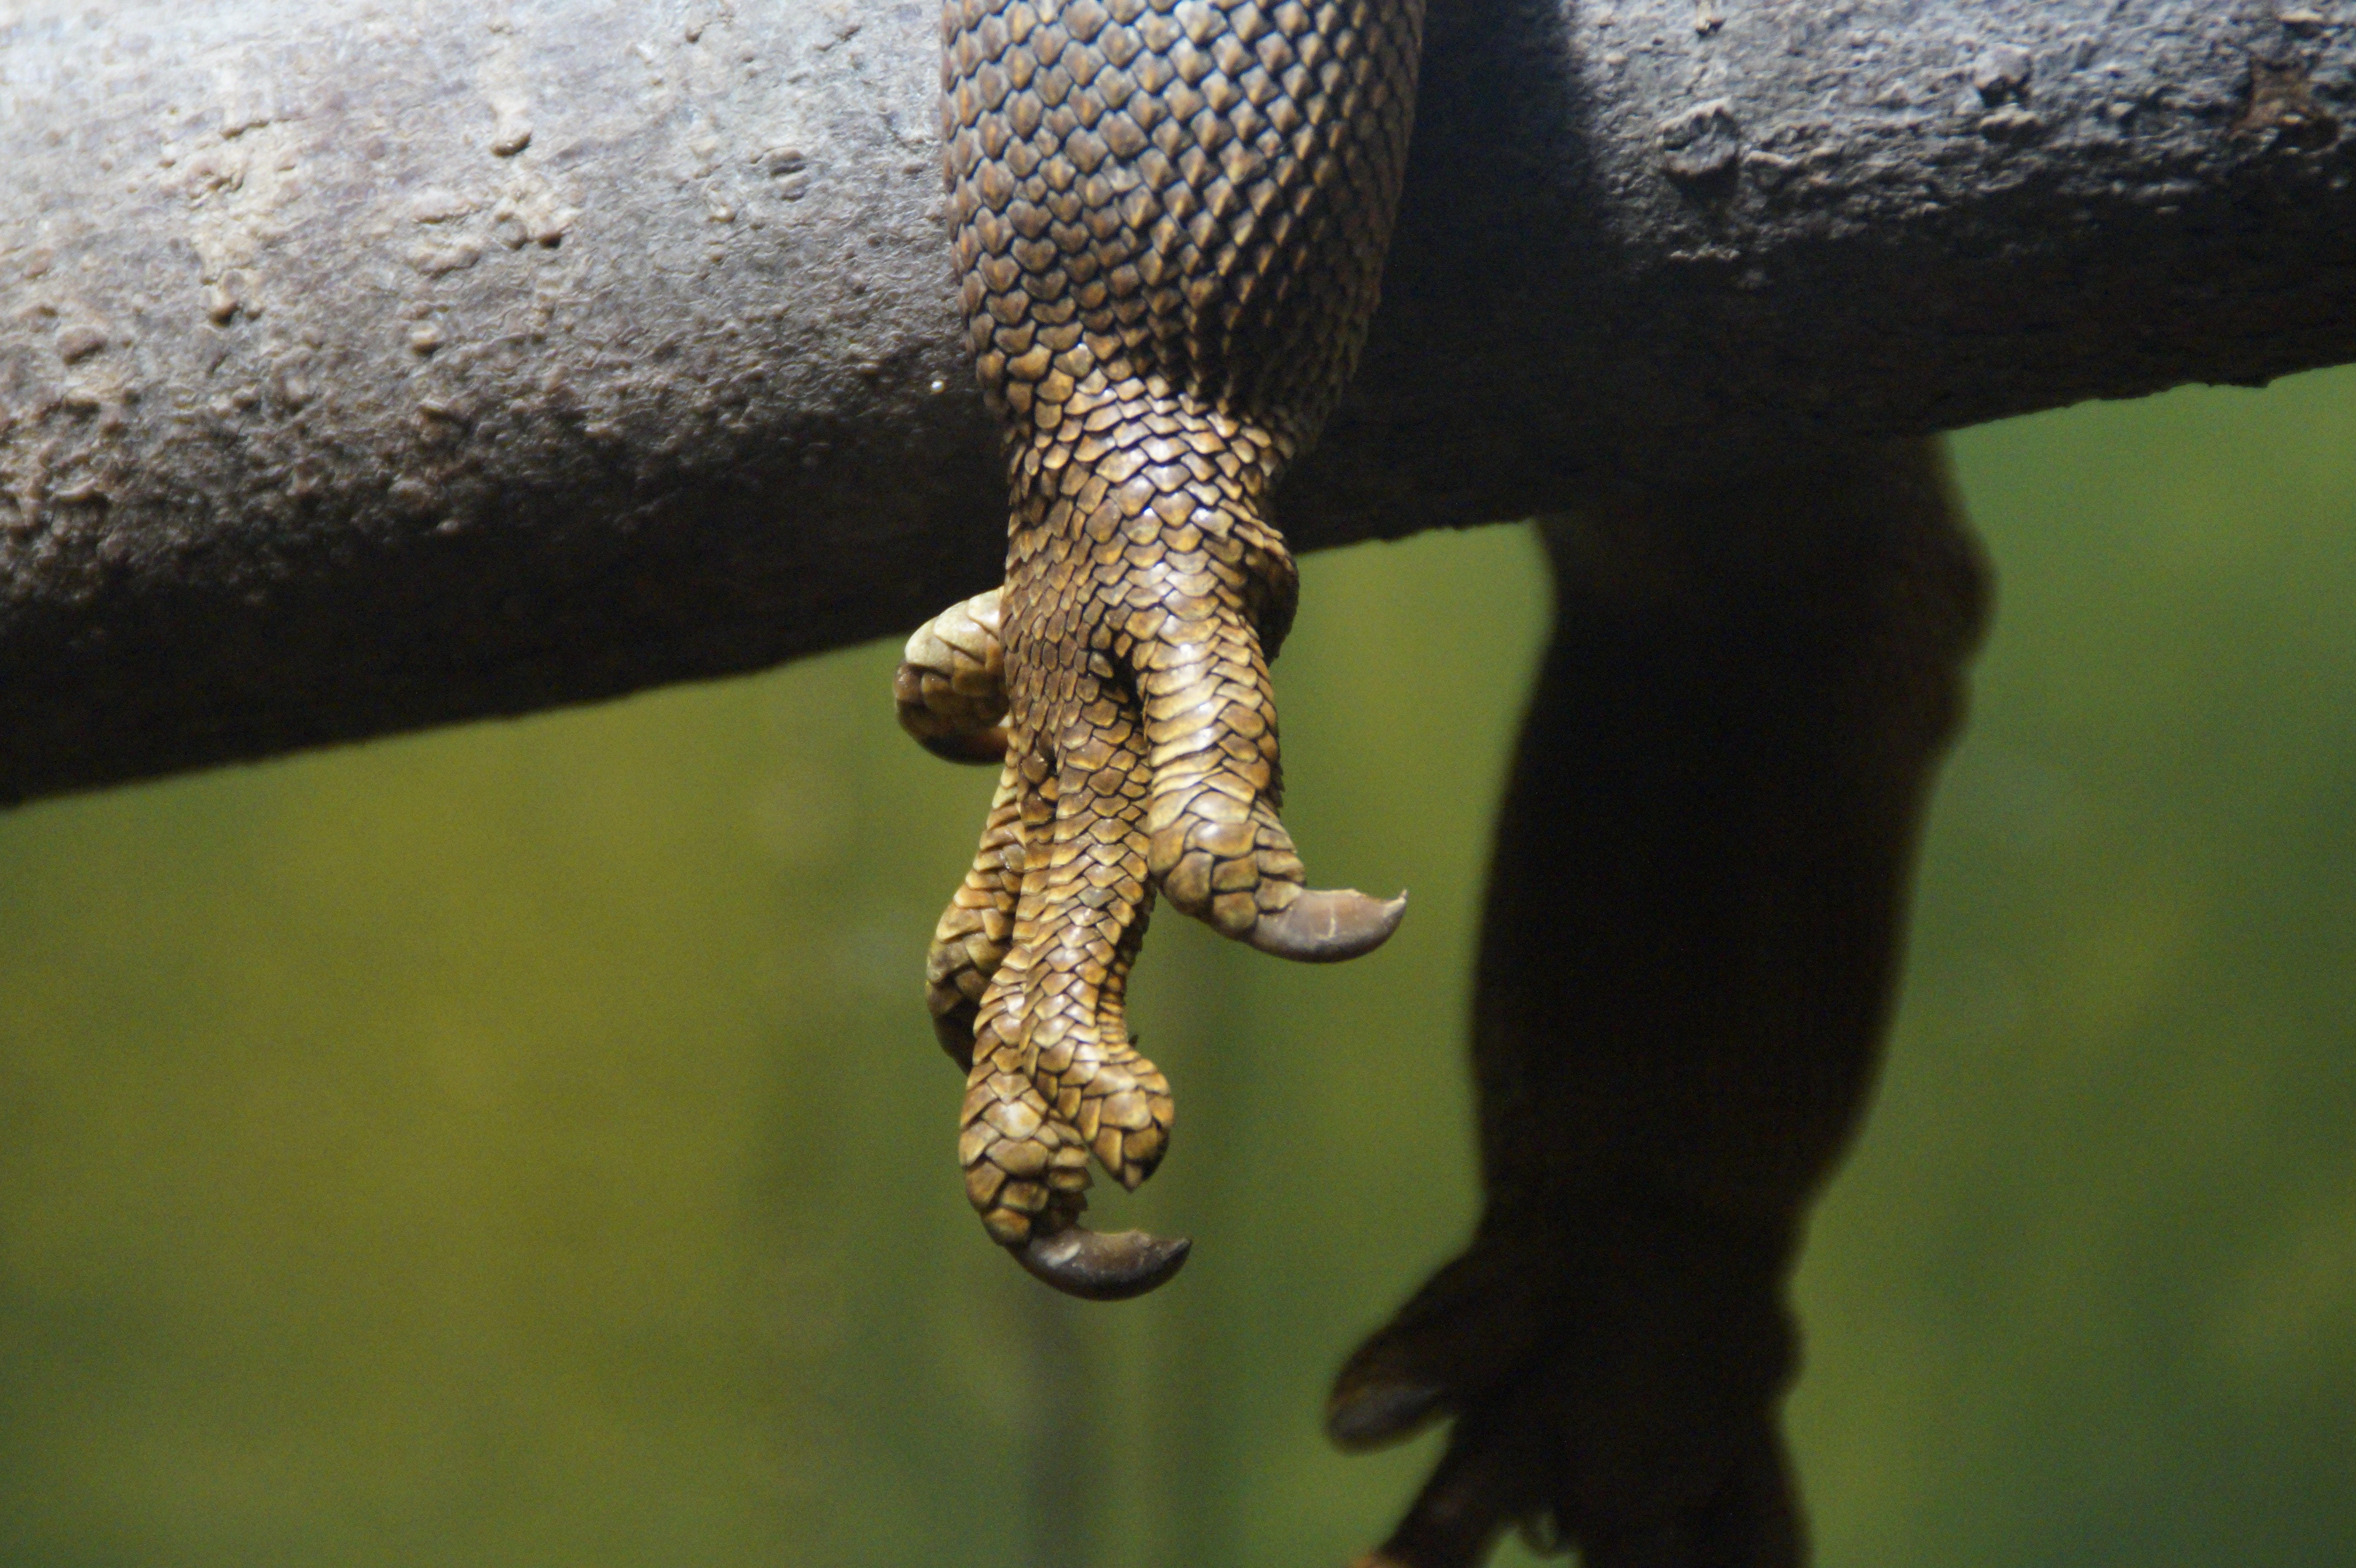
close up, snout, adaptation, organism, reptile, wildlife, claw, lizard, scaled reptile, zoo, branch, gecko, tail